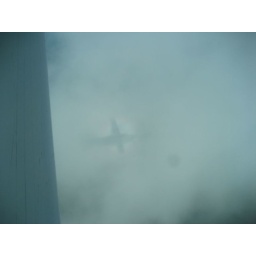
Shadow of plane in clouds